Alessandra Di Sanzo

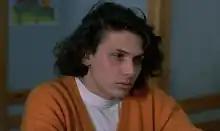
Alessandra Di Sanzo in "Mery per sempre" (1989)

Alessandra Di Sanzo (born 26 August 1969), is an Italian actress best known for her portrayal of the teenage trans prostitute "Marilyn Libassi", nicknamed "Mery" in Marco Risi's dramatic film, "Mery per sempre" ("Forever Mary"), which was released in 1989 and where she made her acting debut. She received a "European Film Award" nomination in 1989 for Best Supporting Actor for her performance. Di Sanzo played the same role in Risi's sequel, ""Ragazzi fuori"" ("Hustlers Outside"), released the following year. As in "Mery per sempre", the film was set in Palermo, Sicily and it starred Sicilian actor Francesco Benigno.